The House That Moved

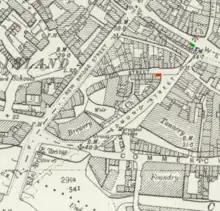
Map of the route of the move, showing the now demolished Edmund Street

The building was known as the Tudor House (despite likely pre-dating the Tudor period by 60 years or more) or the Merchant House, and by now was in a very poor state of repair, local historians and archaeologists were keen to save the building, following the loss of a number of other historic buildings both during the Baedeker raids of World War II and subsequent post-war redevelopment in the area. Amongst similar buildings demolished was a similar age timber-framed building located on the site to where the house would eventually be moved to in the 1940s. The building was granted Grade II listed status on 29 January 1953.